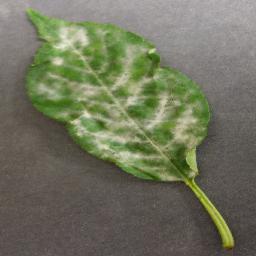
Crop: cherry
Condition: (including_sour)_powdery_mildew